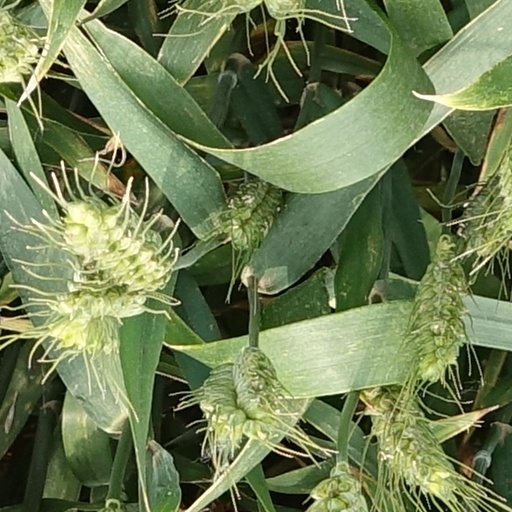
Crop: wheat